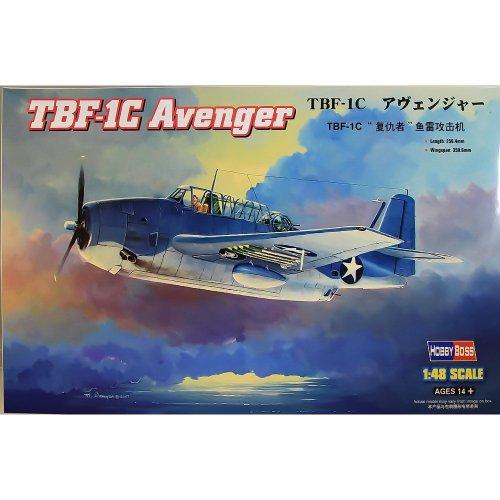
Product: Hobby Boss TBF-1C Avenger Airplane Model Building Kit
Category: Toys & Games | Hobbies | Models & Model Kits | Model Kits | Airplane & Jet Kits
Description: Decals and color painting guide for 3 US Navy aircraft.
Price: $52.33